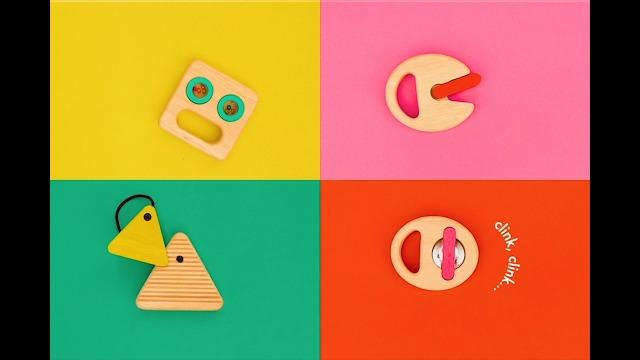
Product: Manhattan Toy Musical Shapes Maraca Wooden Toddler Instrument Toy
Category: Toys & Games | Baby & Toddler Toys | Musical Toys
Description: Wooden musical instrument toy for 1 year olds and up.
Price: $7.99
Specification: ProductDimensions:3.6x0.8x3.6inches|ItemWeight:3.36ounces|ShippingWeight:1.2pounds(Viewshippingratesandpolicies)|ASIN:B07PKX6PQG|Itemmodelnumber:217580|Manufacturerrecommendedage:12month-3years